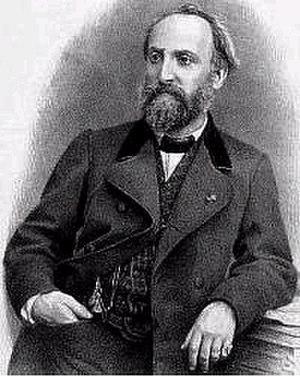
Cette liste de pianistes classiques par école, illustre la filiation de l'enseignement de pianiste dans l'ordre historique au cours du XIXᵉ siècle et début du XXᵉ siècle. Elle peut être retracée, pour la majorité des pianistes, en quelques chaînons dans les écoles classiques connues.